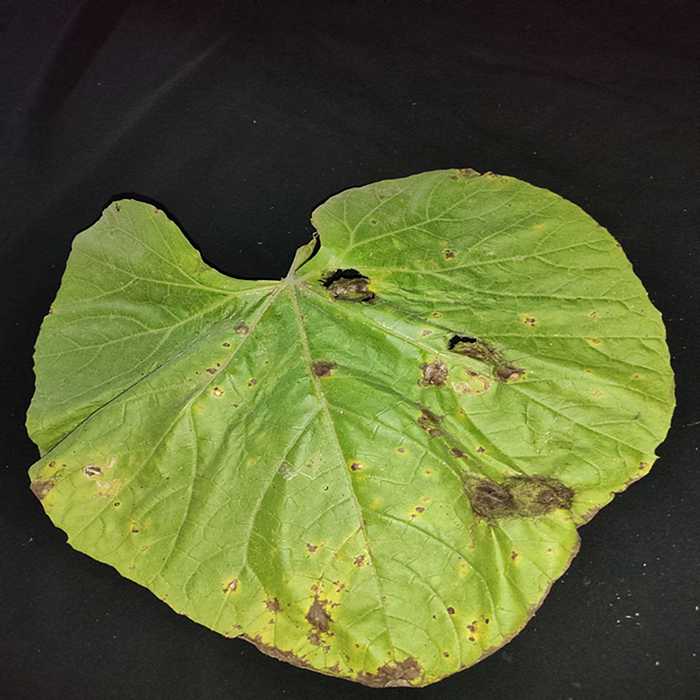
Plant: Bottle gourd
Label: Downey mildew